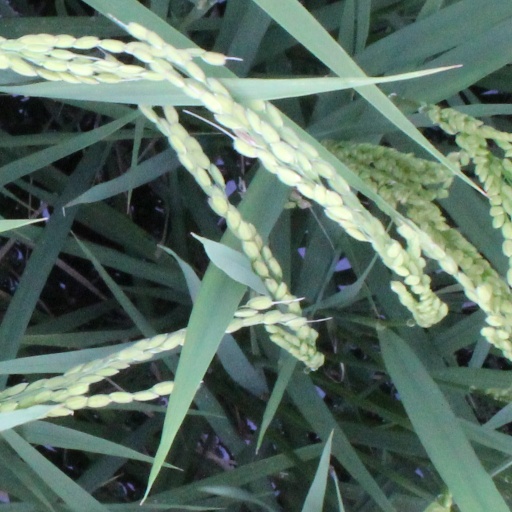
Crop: rice